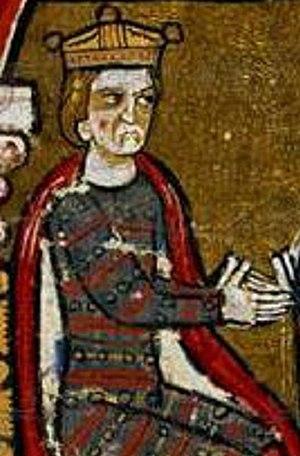
Pierre II d'Aragon dit « le Catholique », né c. 1174-1176 peut-être à Tarragone et mort le 12 septembre 1213 à la bataille de Muret, fut roi d'Aragon et comte de Ribagorce de 1196 à 1213 sous le nom de Pierre II, comte de Barcelone, de Gérone, de Besalú, de Pallars Jussà de 1196 à 1213 sous le nom de Pierre Iᵉʳ de Barcelone, comte de Gévaudan de 1196 à 1213, seigneur de Montpellier et baron d'Aumelas de 1204 à 1213.